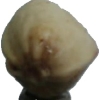
Label: pistachio